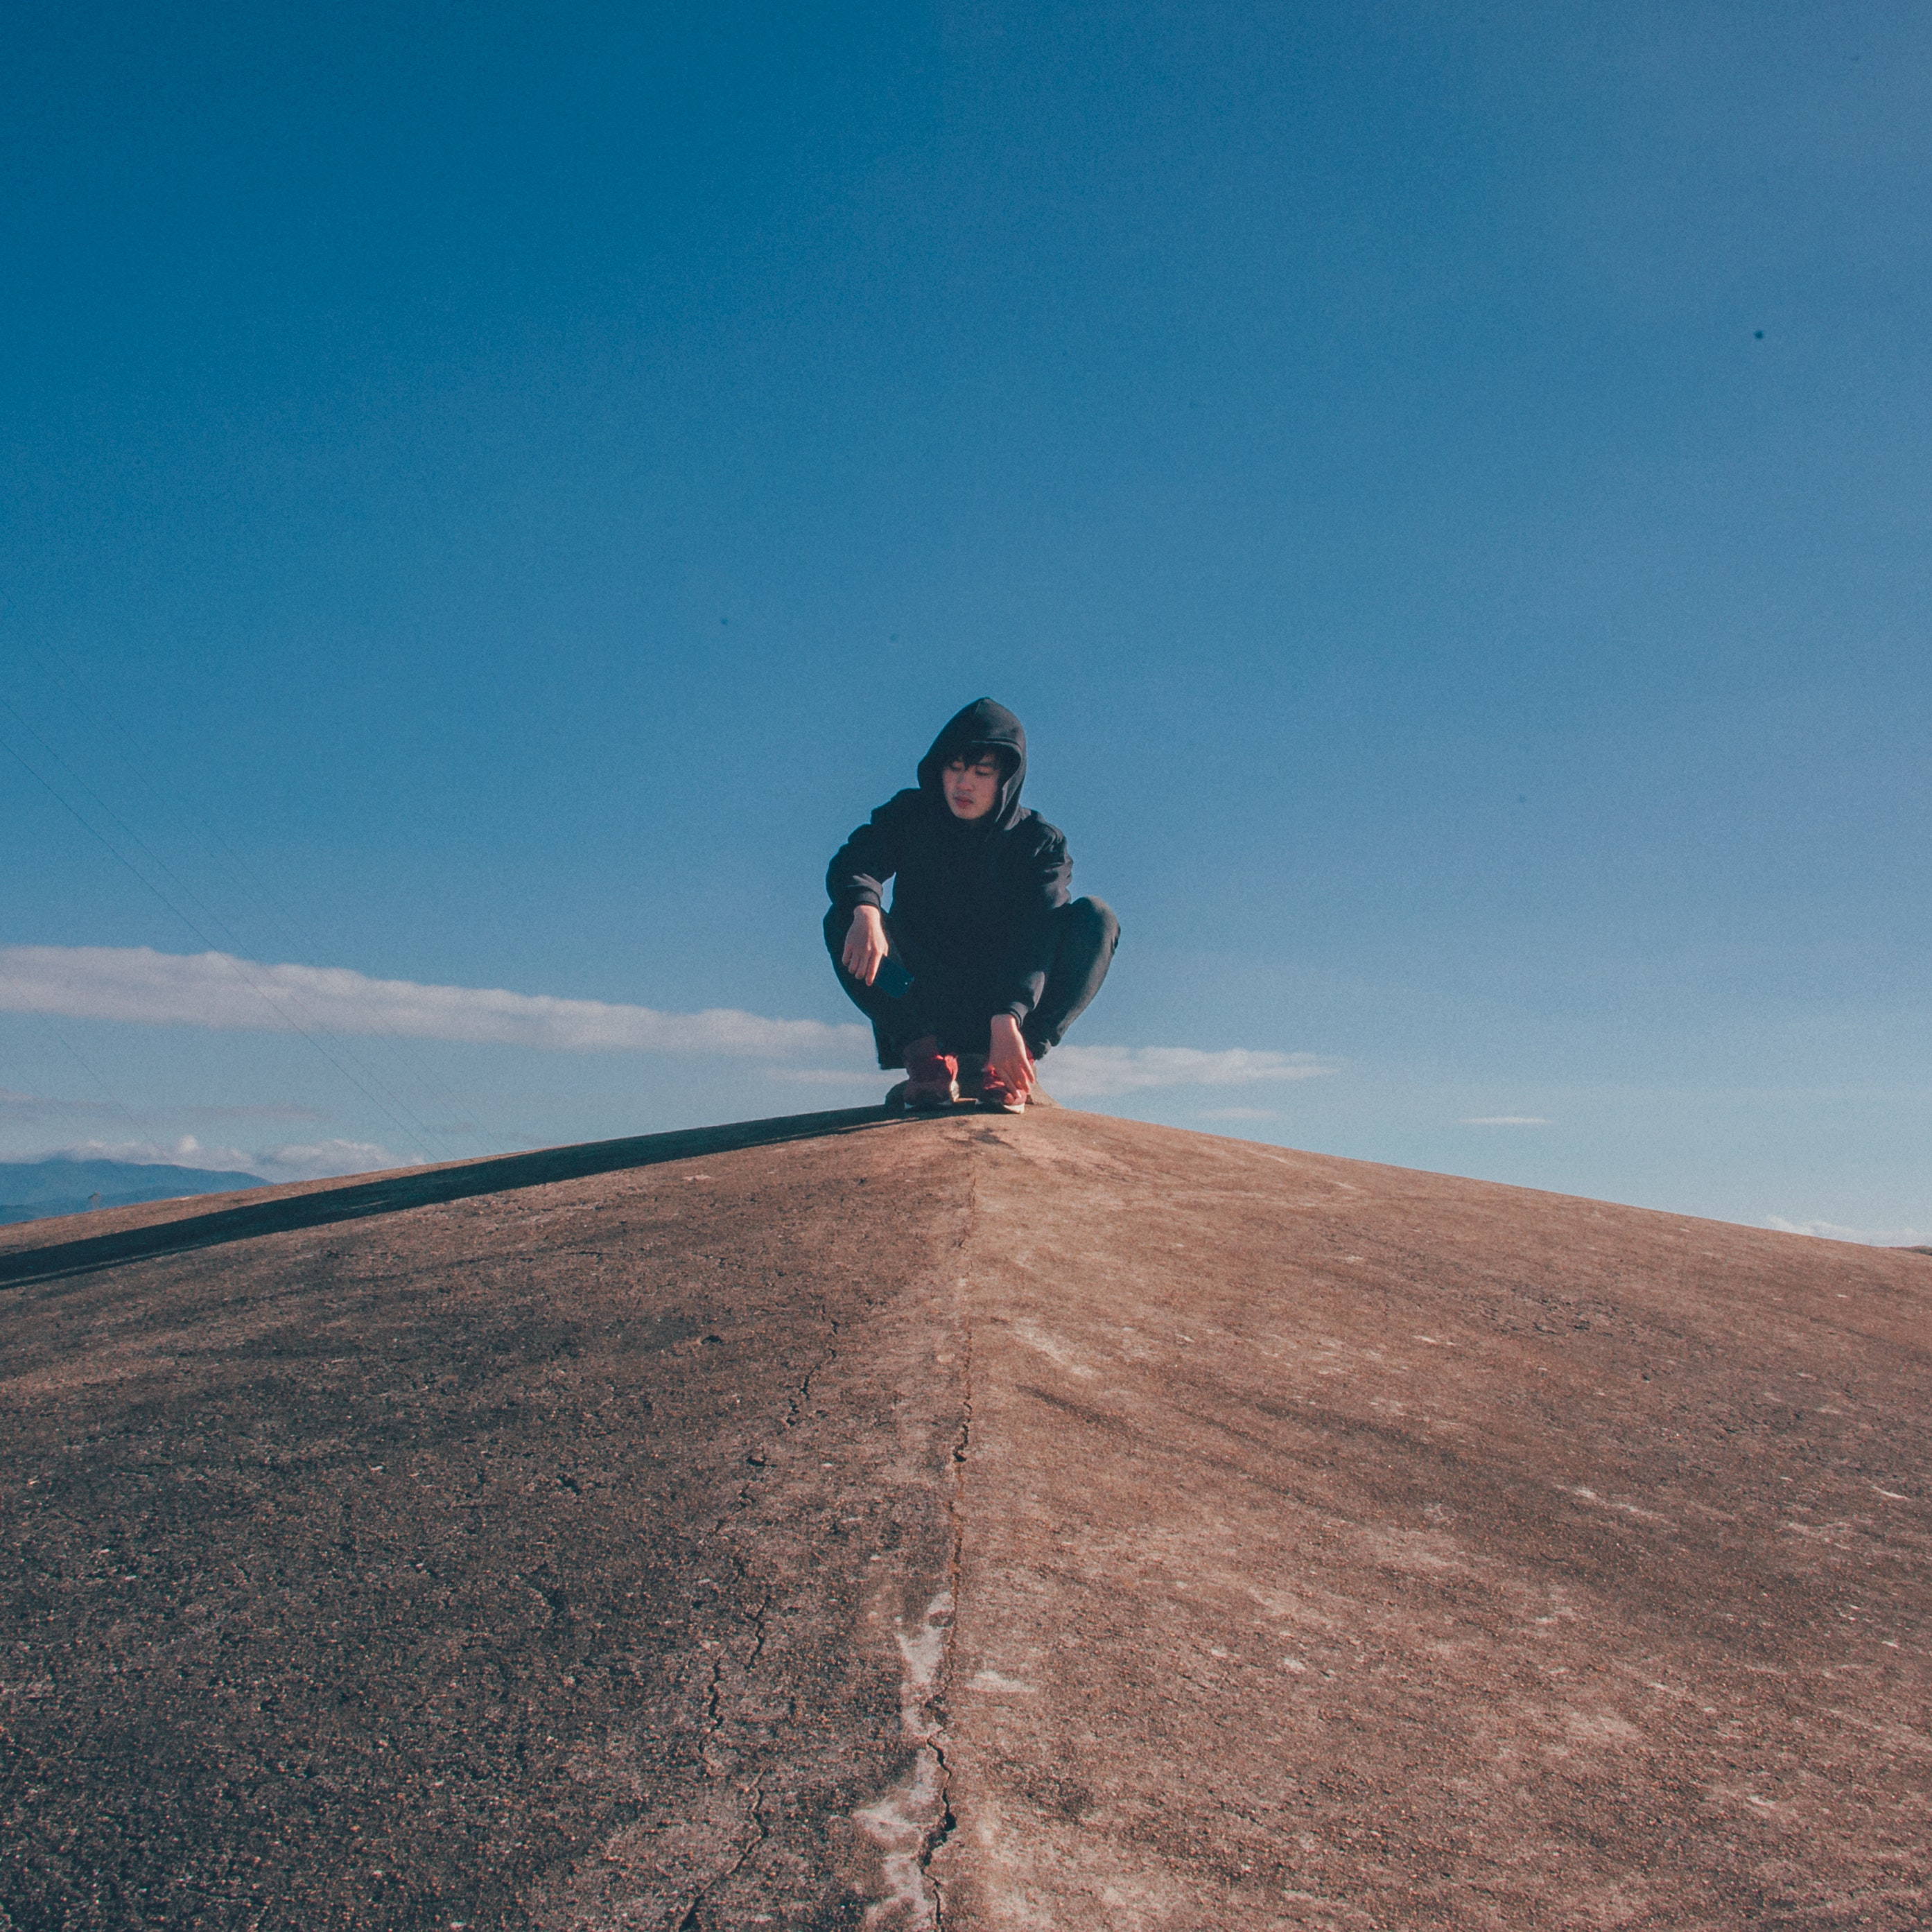
sky, cloud, mountain, horizon, tree, landscape, asphalt, road, recreation, vacation, adventure, ocean, vehicle, sea, soil, meteorological phenomenon, hill, winter, sand, extreme sport, tourism